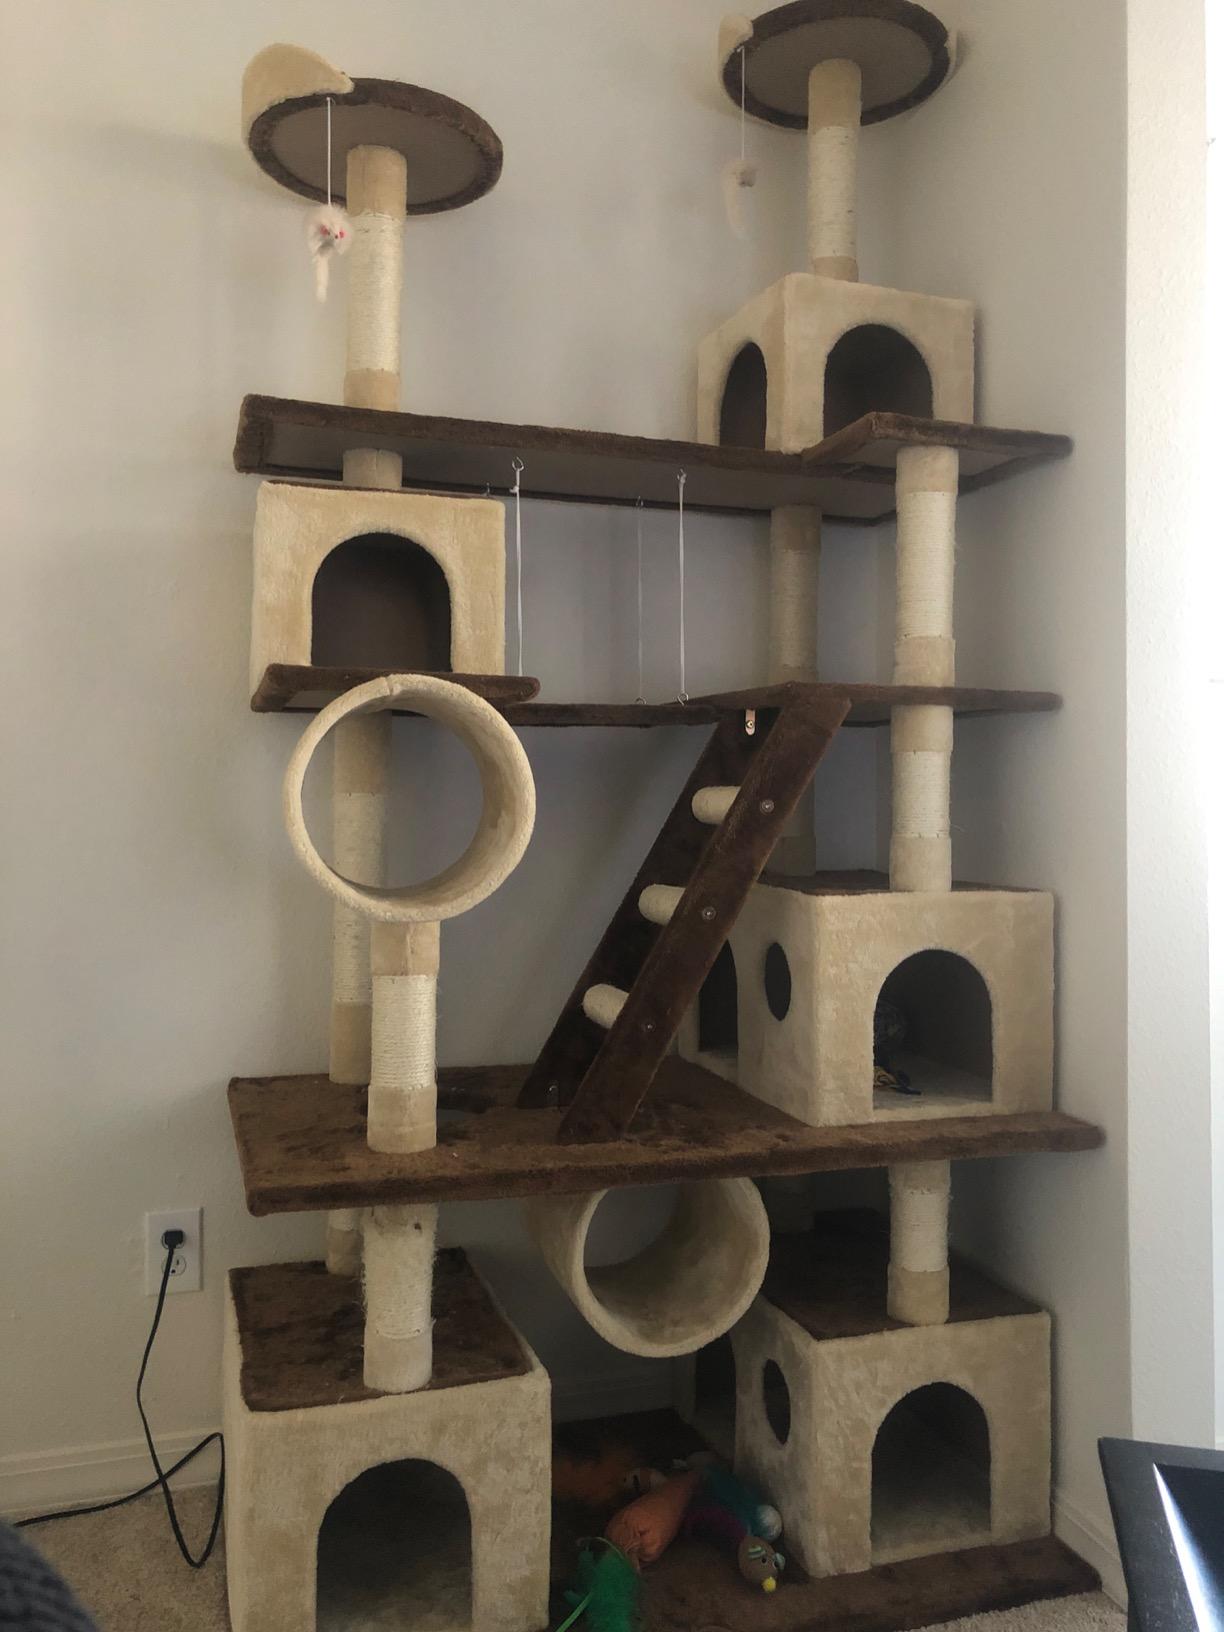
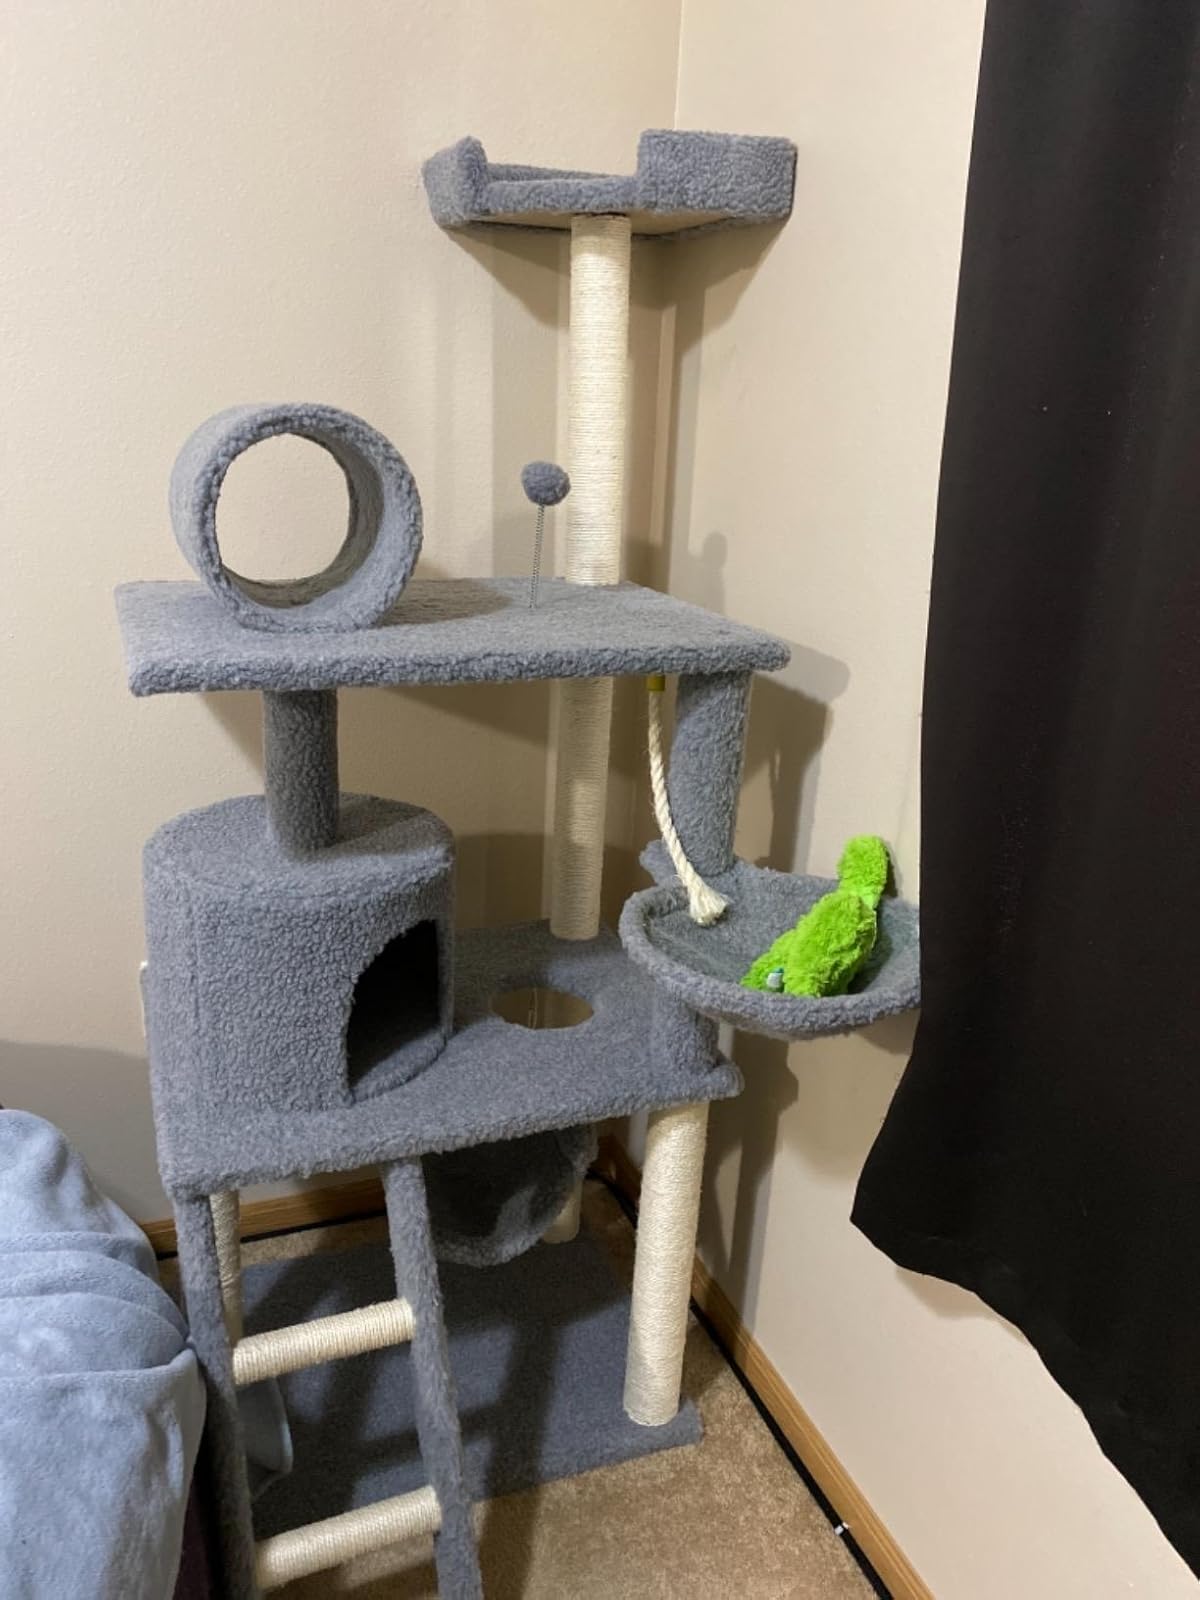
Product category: items_cat tree
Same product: no